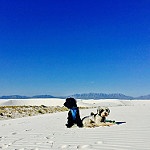
Scene: Outdoor